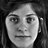
Emotion: neutral